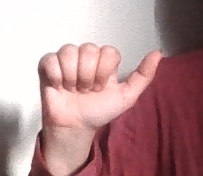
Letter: dhad